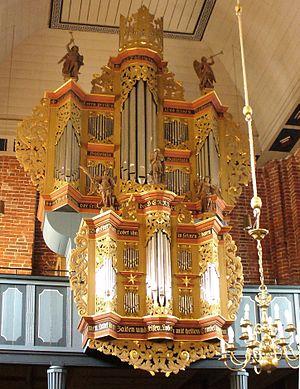
Gustav Leonhardt est un claveciniste, organiste, chef de chœur et chef d'orchestre néerlandais.
Gerhard von Holy est un facteur d'orgue allemand.